Marie-Anne Leroudier

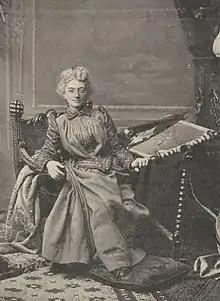
(1 January 1908)

Marie-Anne Leroudier (née Haug; 28 November 1838 – 26 April 1908) was a French embroiderer who received awards at several international expositions. Some of her works were hung in the Paris Opera, while others were held by the Lateran Museum in Rome and the Textile Arts Museum in Lyon. A street in the latter city bears her name.